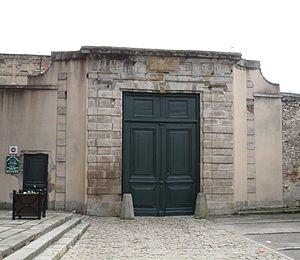
Portail d'entrée du château de Sury le Comtal au bout de la rue Jordan de Sury, devant le parvis de l'église qui est à gauche. S
Sury-le-Comtal est une commune française située dans le département de la Loire en région Auvergne-Rhône-Alpes, faisant partie de Loire Forez Agglomération et de l'ancienne province du Forez.
Cet article recense les sites naturels protégés dans la Loire, en France.